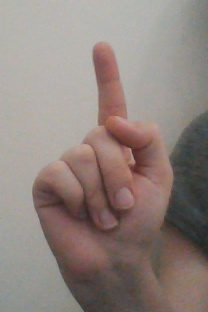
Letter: bb